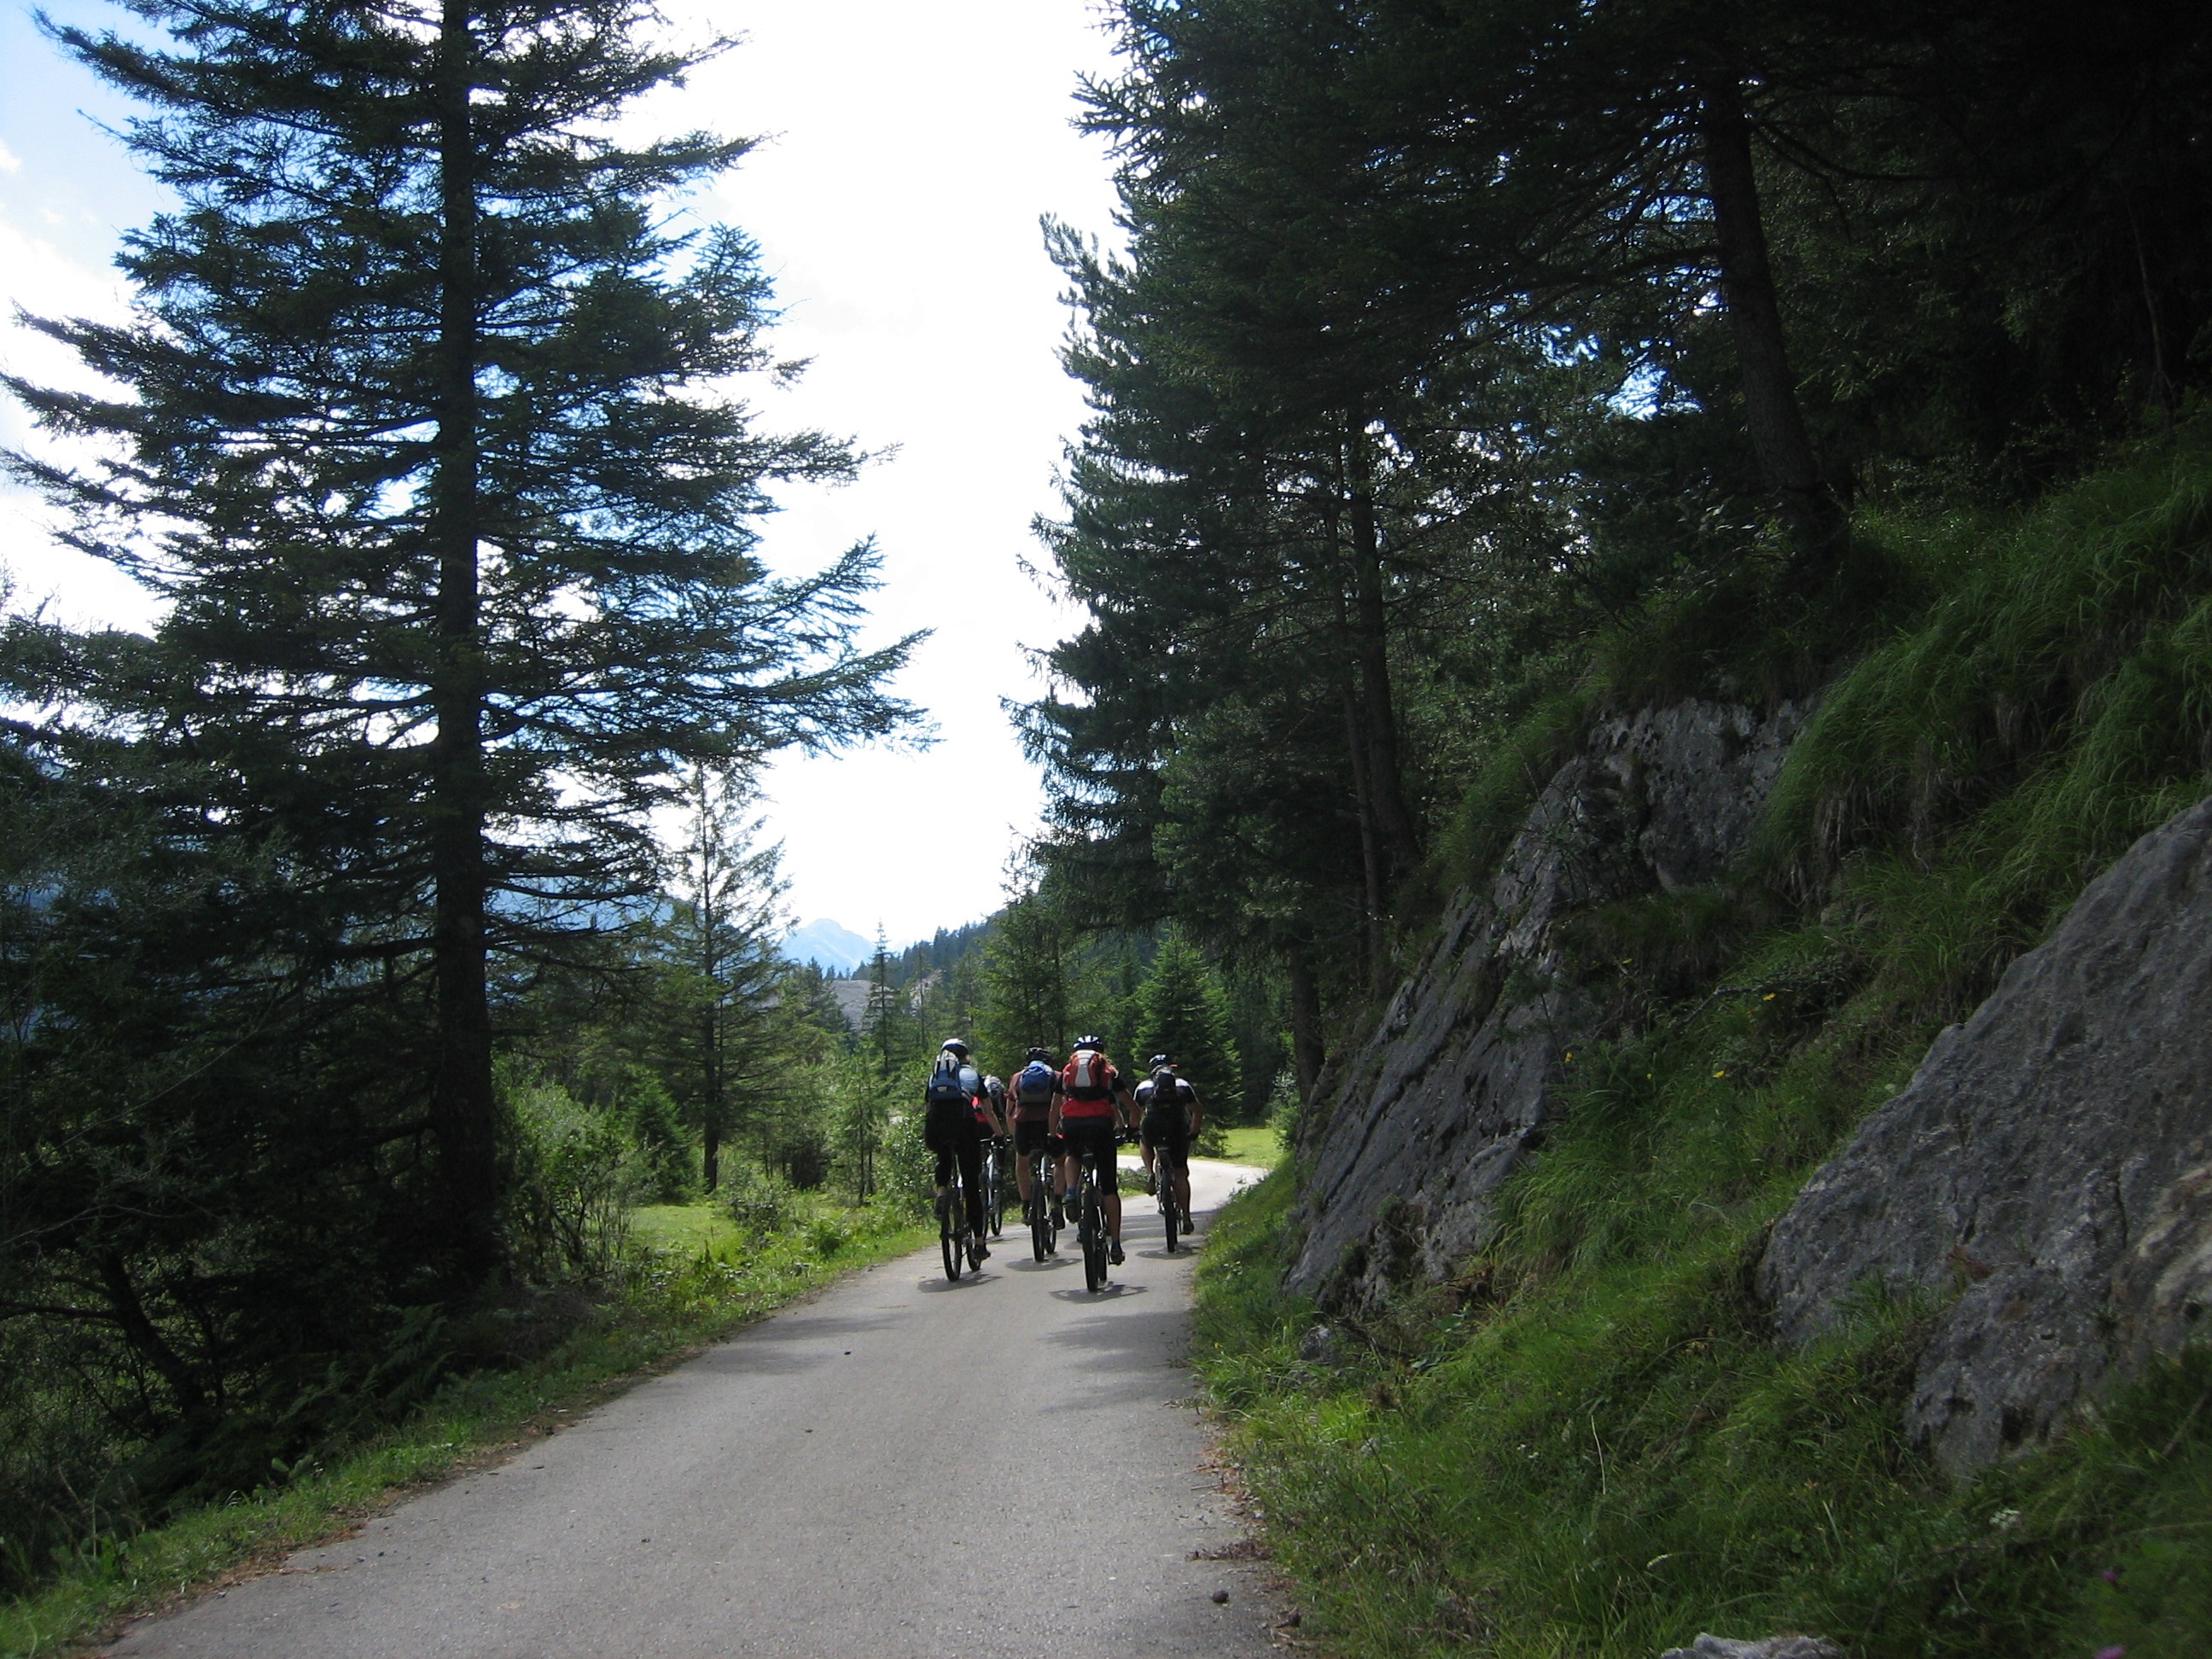
tree, wilderness, walking, mountain, trail, sport, adventure, bike, mountain range, ridge, cycling, mountain pass, transalp